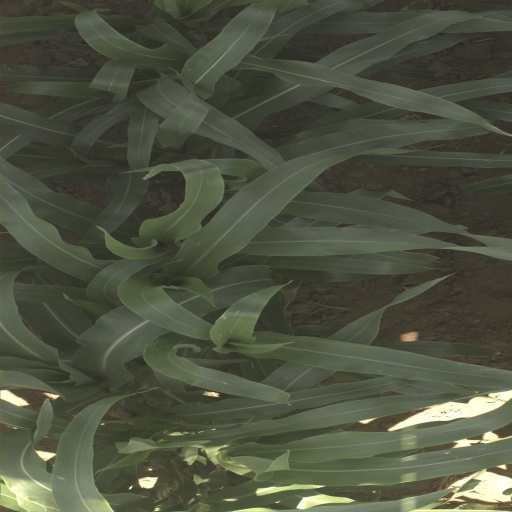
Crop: sorghum